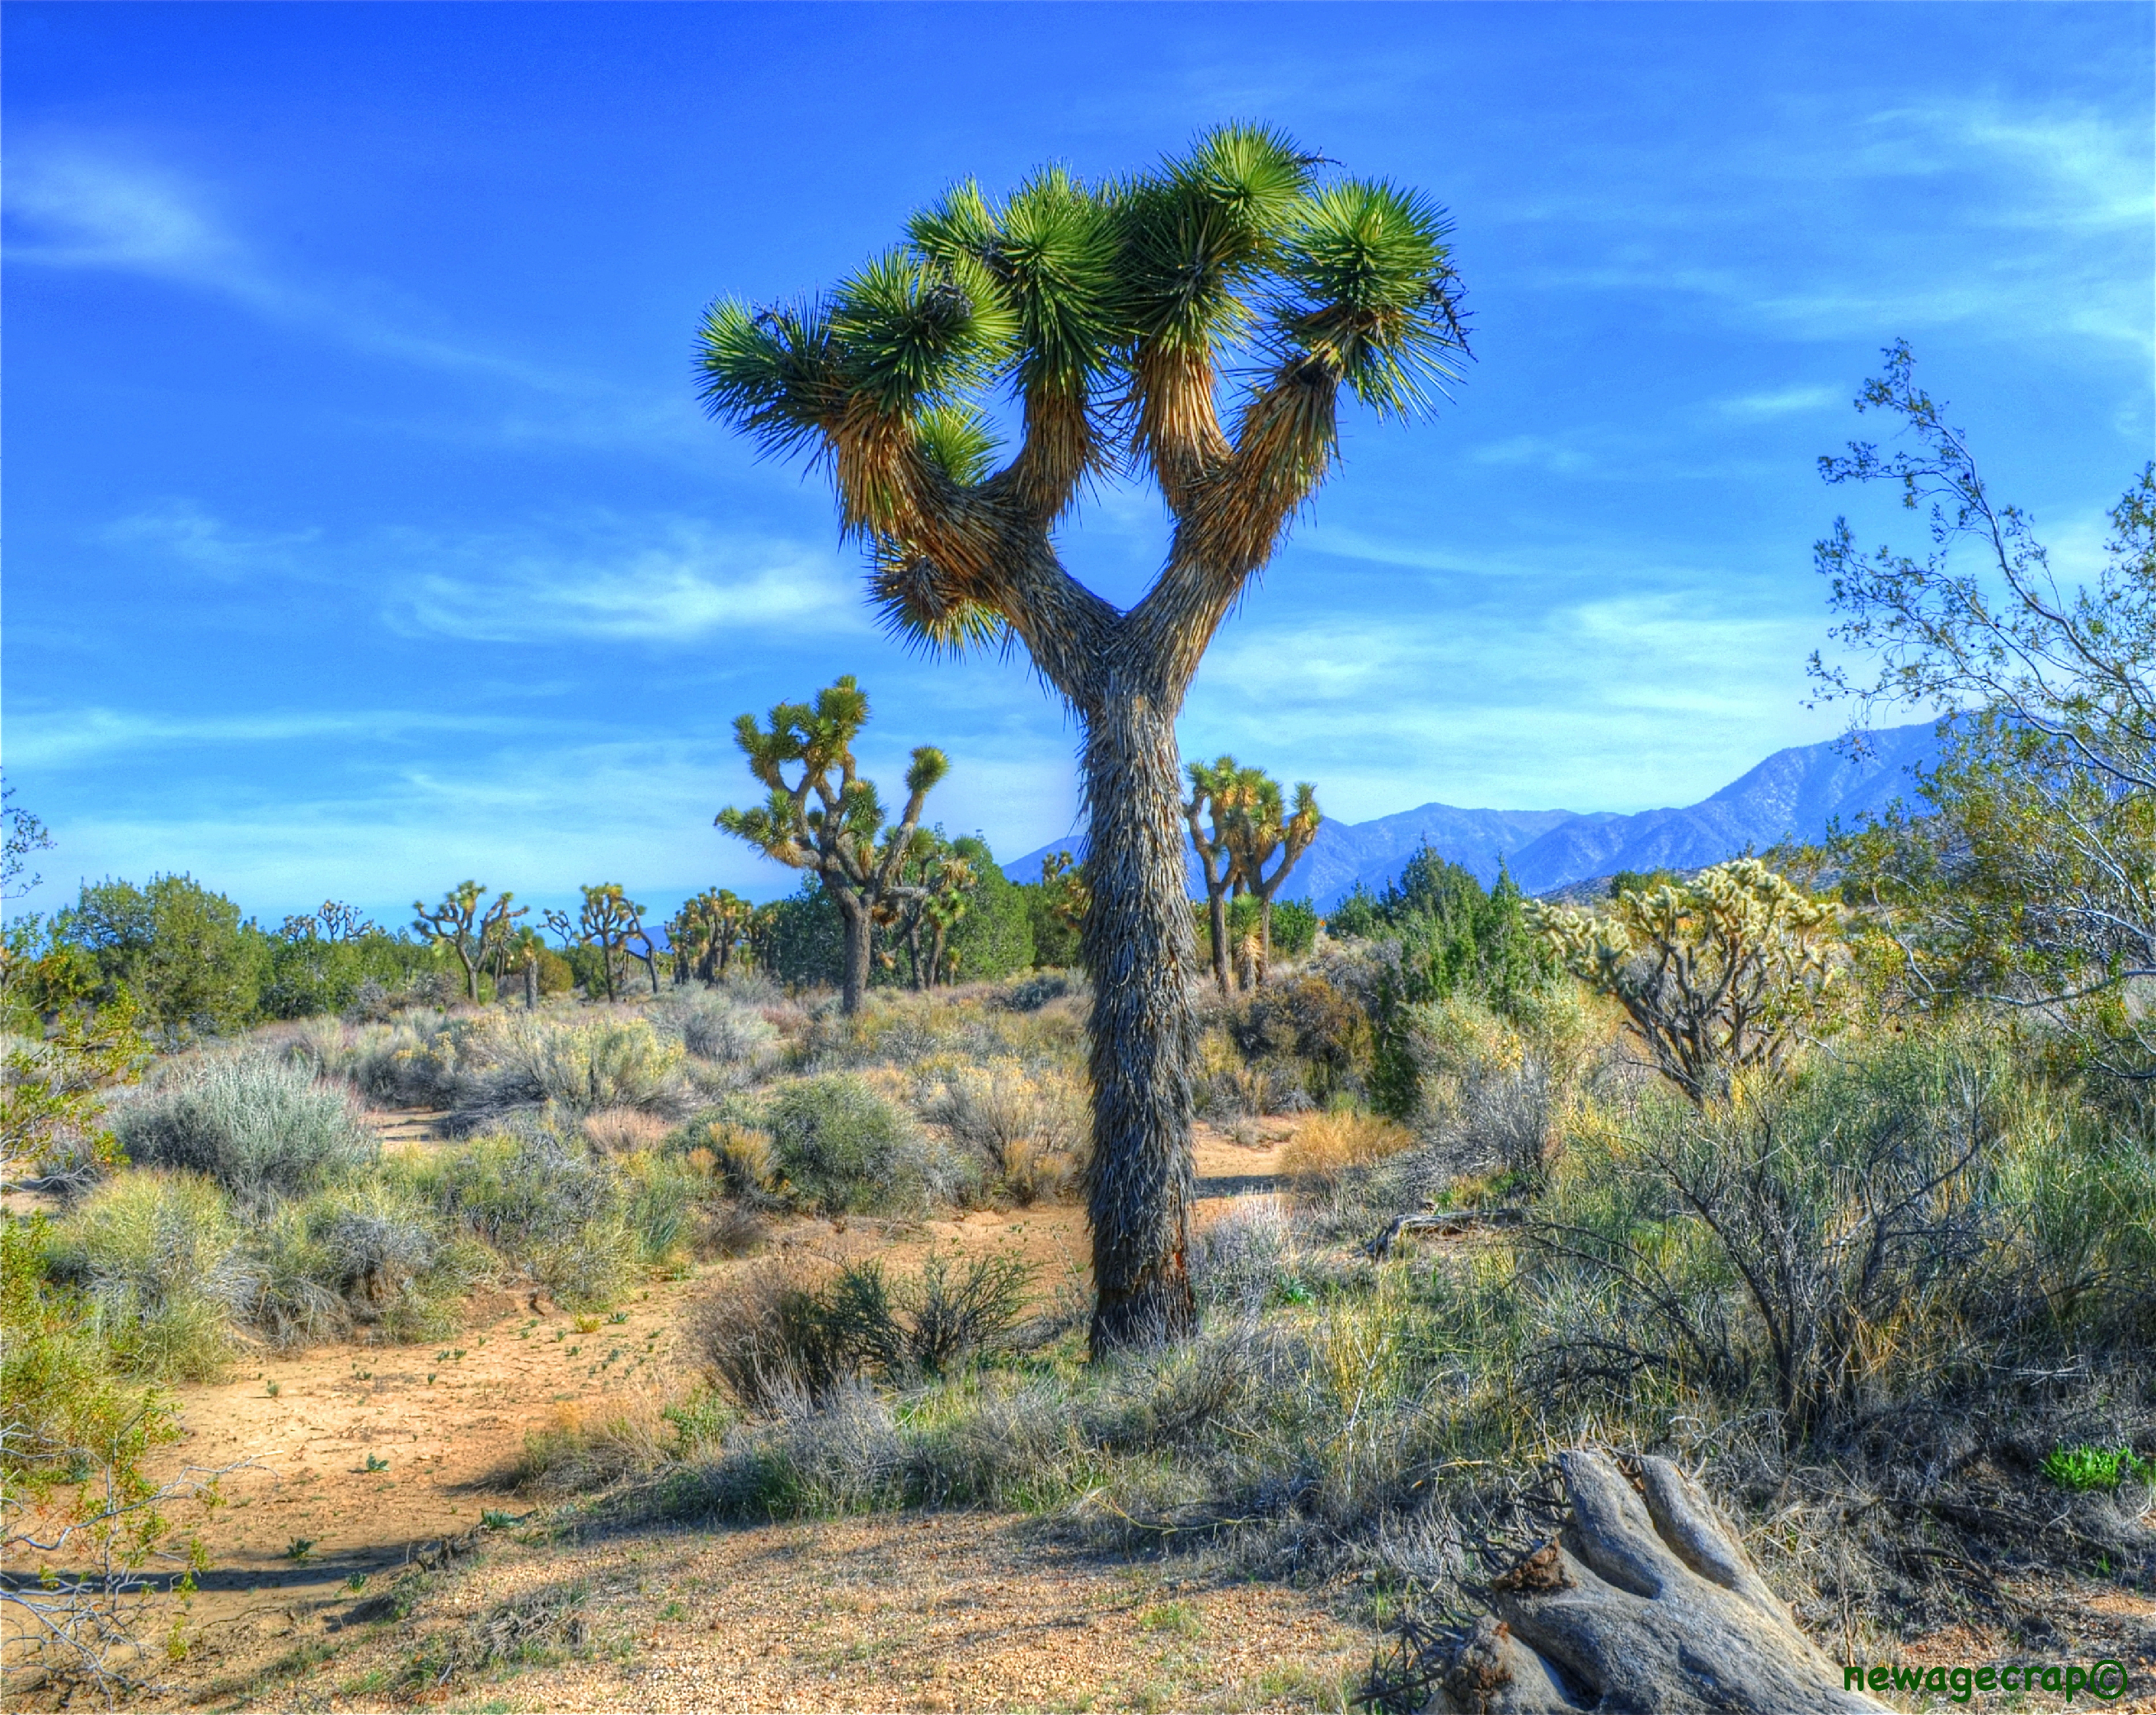
landscape, tree, grass, wilderness, plant, prairie, hill, national park, flora, california, savanna, grassland, vegetation, socal, southerncalifornia, joshuatree, habitat, ecosystem, antelopevalley, losangelescounty, forttejonroad, littlerock, pearblossom, palmdale, flowering plant, biome, natural environment, woody plant, land plant, arecales